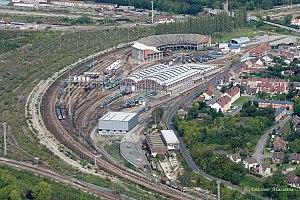
Survol du dépôt SNCF de Longueau (Somme-80)
Le dépôt de Longueau est un dépôt de locomotives français, construit par la Compagnie des chemins de fer du Nord, situé à proximité de la gare de Longueau et à quelques kilomètres de celle d'Amiens, dans le département de la Somme, en région Hauts-de-France.
Technicentre est la dénomination utilisée depuis février 2008 par la Société nationale des chemins de fer français, pour les anciens Établissement industriel de maintenance, Établissement de maintenance du matériel et Établissement industriel de maintenance du matériel.